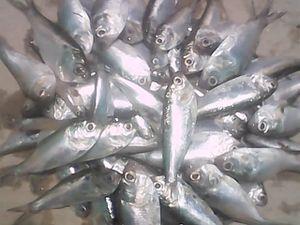
Les Clupéidés sont une famille de poissons marins de l'ordre des Clupeiformes. C'est celle des harengs, aloses, sardines et menhadens. Elle comprend certains des poissons les plus consommés dans le monde.